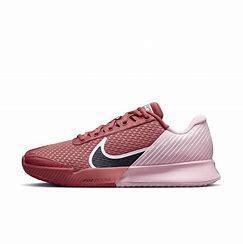
Brand: Nike
Model: Court Air Zoom Vapor Pro 2